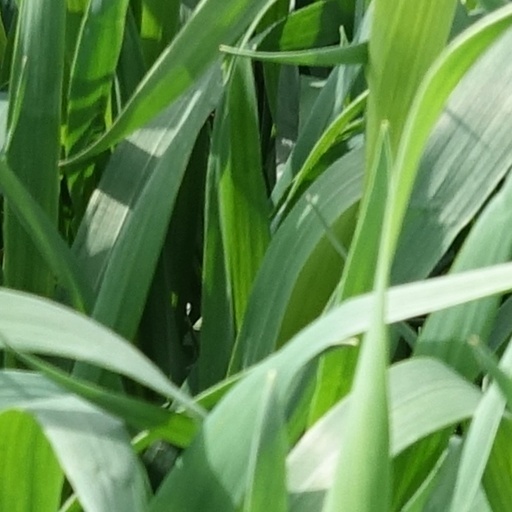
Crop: wheat